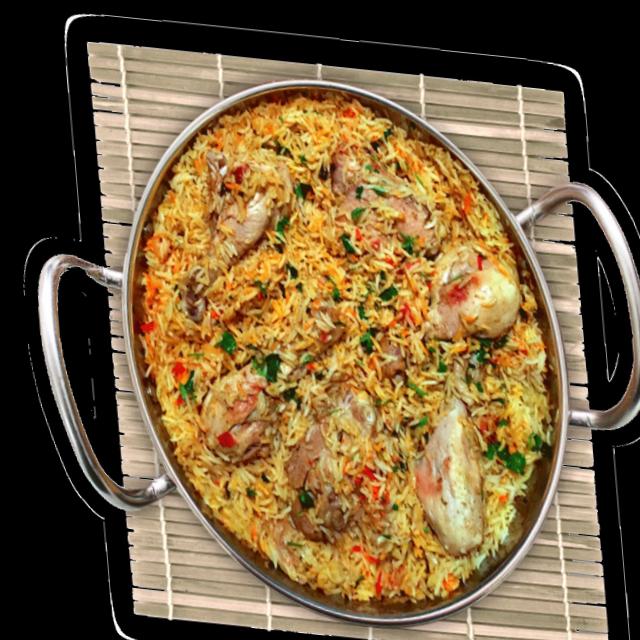
Dish: biryani